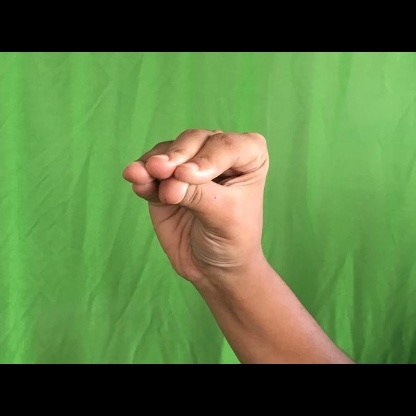
Mudra: Mukulam